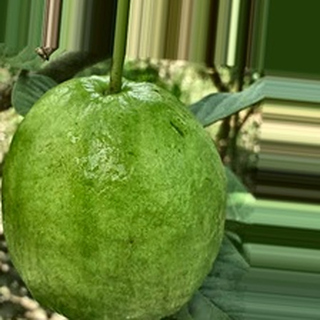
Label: healthy_guava